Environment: real
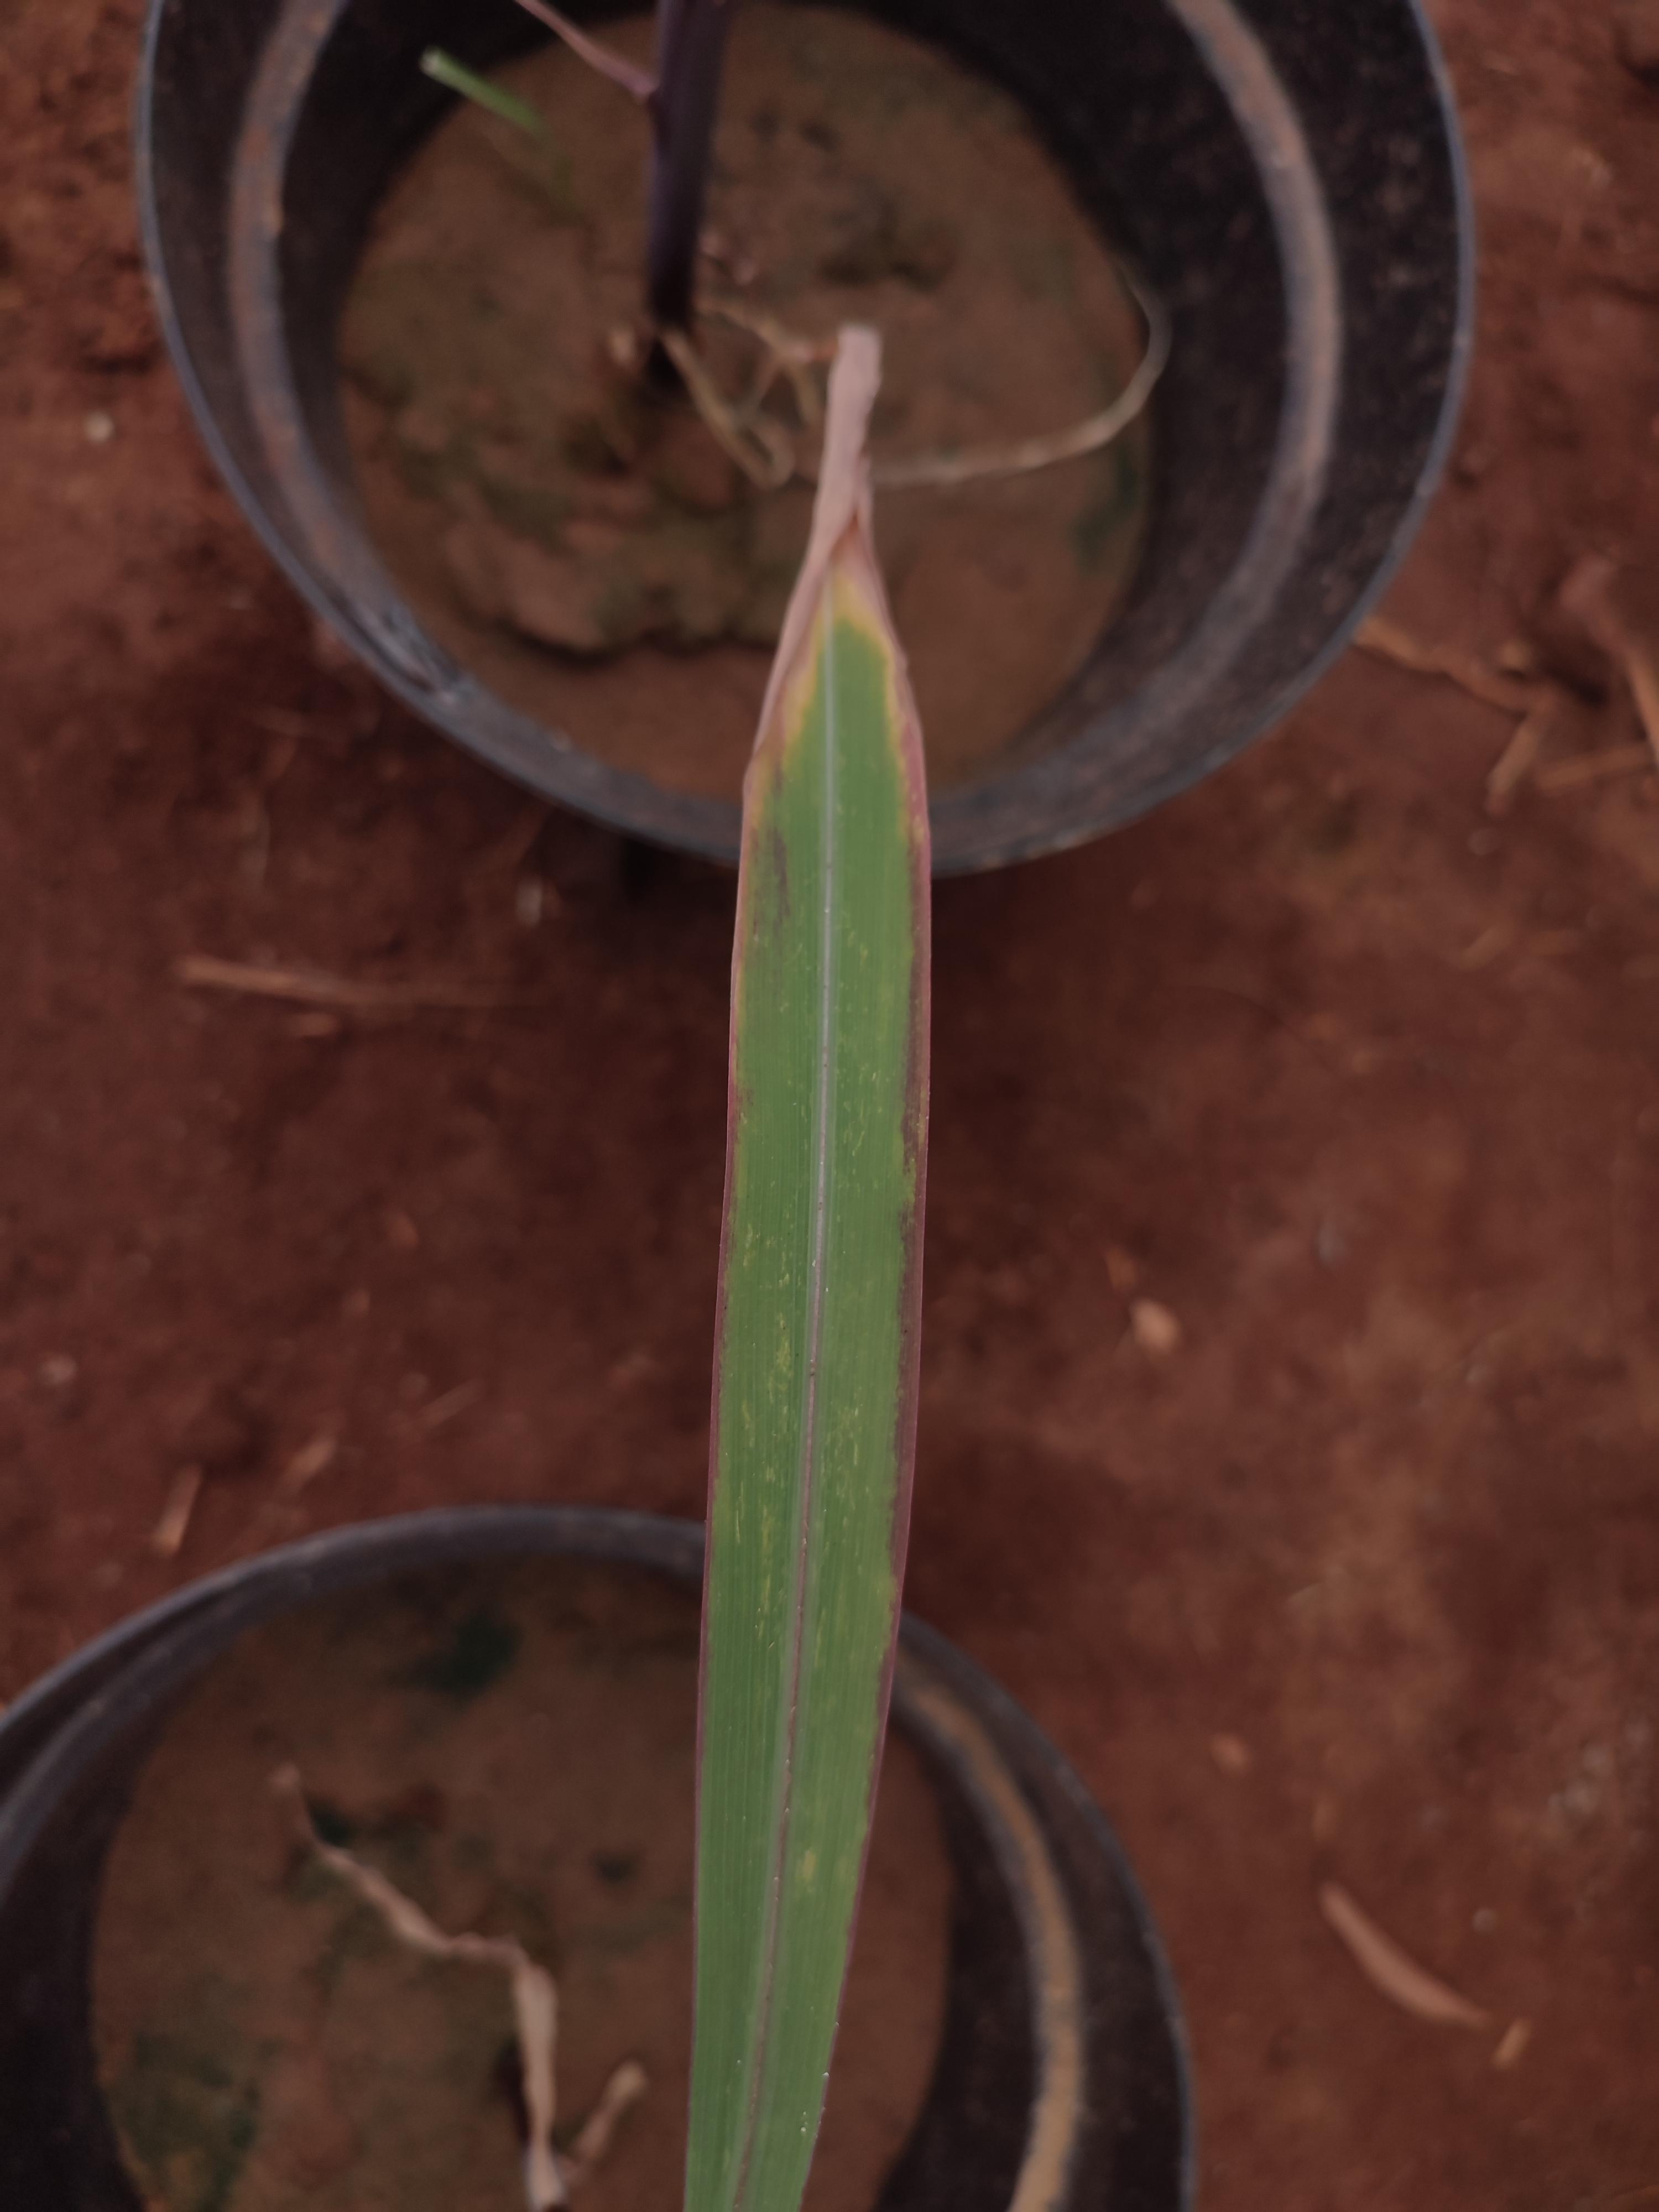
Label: phosphorus_deficiency